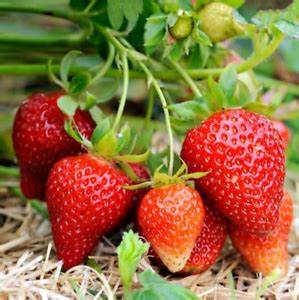
Label: Strawberry